Farnsworth–Munsell 100 hue test

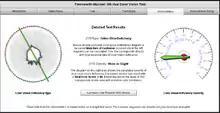
A typical scoring results screen from X-Rite's 100 Hues test evaluation software.

Informative subject testing done at the Rochester Institute of Technology’s Munsell Color Science Lab discovered consistent color perception difficulties when identical subjects performed the Munsell Vision Test on varying calibrated monitors in a test comparing color vision test results between Apple MacBook Pro laptop displays and a Samsung LCD Monitor. Results garnered from the experiment exemplified the differences that displays can exhibit in failure to accurately quantify color. Incident angle to the test monitor is a final strong source of experimental uncertainty, as very few monitors commercially available are capable of accurately representing hue, tone and saturation consistently at all viewing angles incident to the monitor.